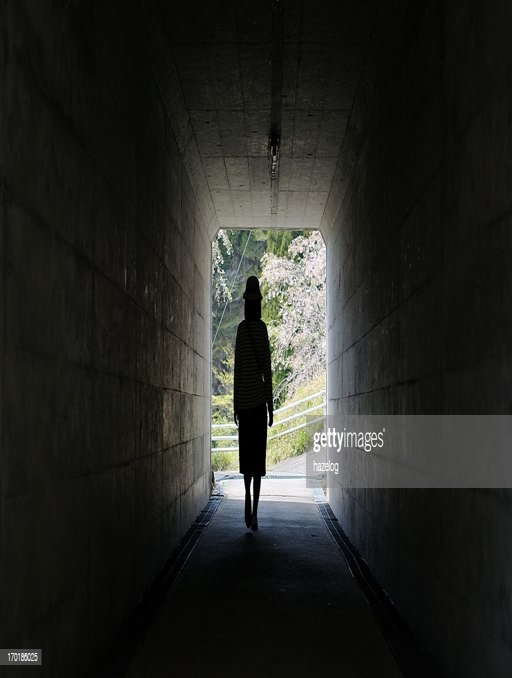
the girl is walking through the tunnel